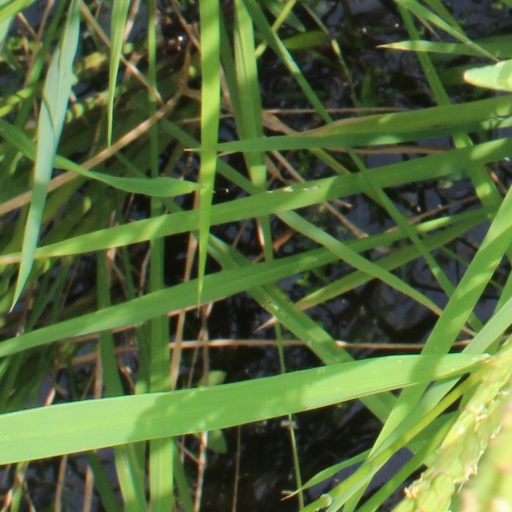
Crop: rice